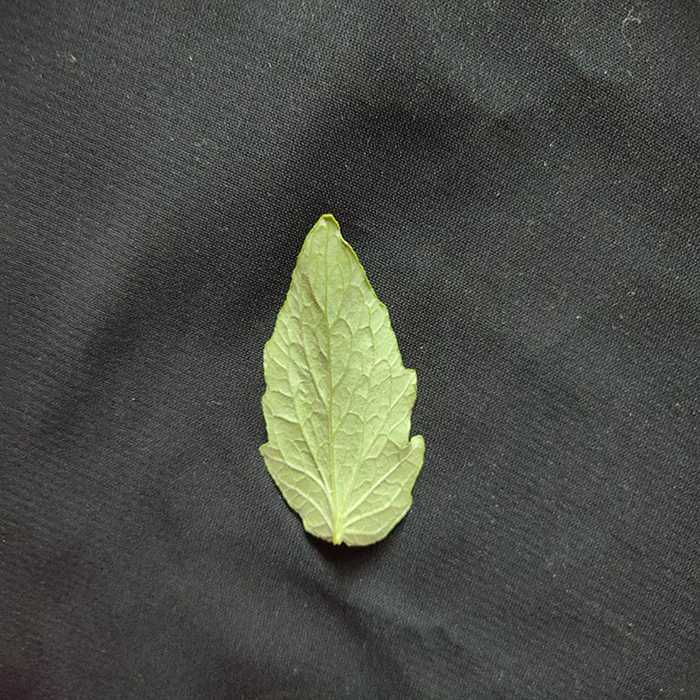
Plant: Tomato
Label: Tomato Fresh leaf